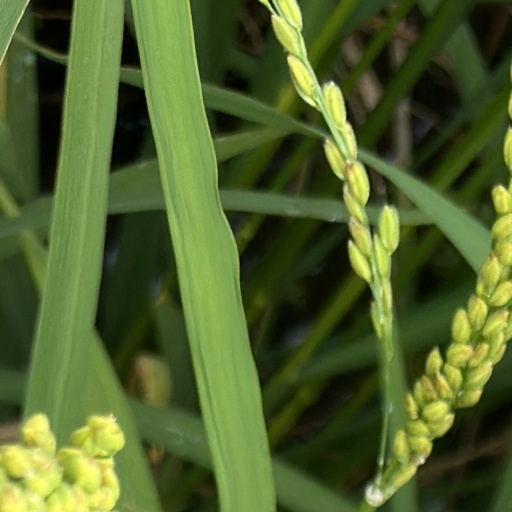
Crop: rice